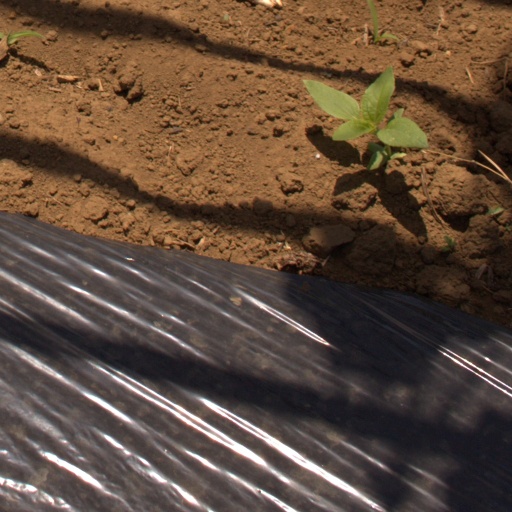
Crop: Jerusalem artichoke